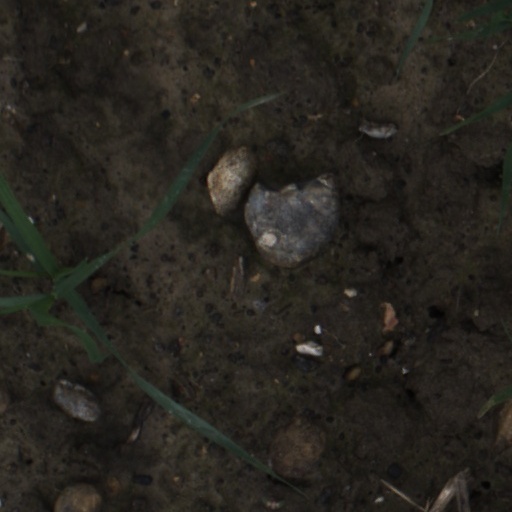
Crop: wheat